SNCF Class BB 15000

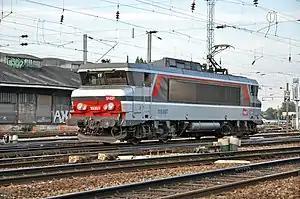
BB 15007 in Multiservices livery at the Gare d'Amiens in 2010

The SNCF class BB 15000 is a class of 25 kV 50 Hz electric locomotives built by Alstom and MTE between 1971 and 1978. Initially 65 locomotives strong, the class was widely deployed on the whole French 25 kV network before being replaced by TGV trains when the LGV Est went into service in 2007.